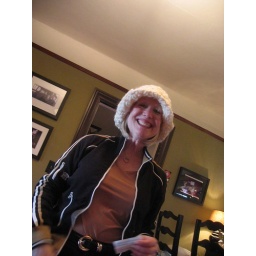
Mom in cute warm hat